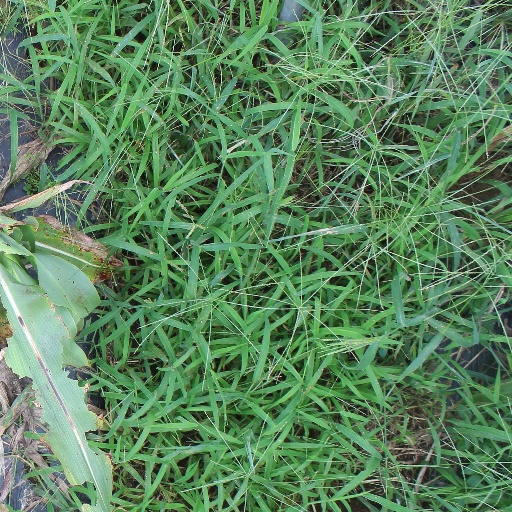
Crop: sorghum